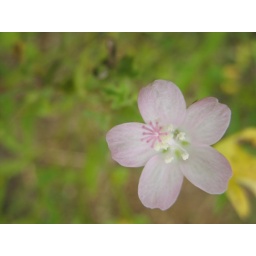
Found this cute pink flower in the woods adjoining my farm in mettupalayam, India.